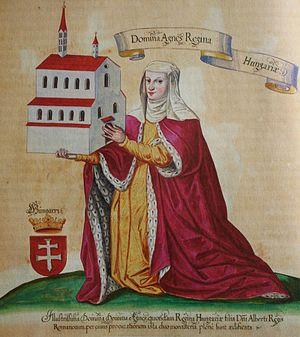
Cette page dresse une liste de personnalités nées au cours de l'année 1281 :
Cette page dresse une liste de personnalités mortes au cours de l'année 1364 :
Agnès de Hongrie ou Agnès de Habsbourg ou Agnès d'Autriche fut reine consort de Hongrie.